Premier League Player of the Season

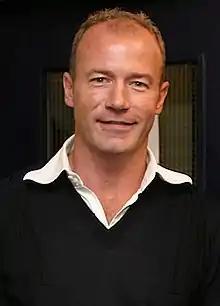
Alan Shearer wearing a black jumper with a white collar visible.

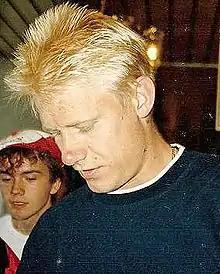
Peter Schmeichel, with blonde hair and wearing a dark blue sweater, looks down towards his left with an unidentified man in the left background.

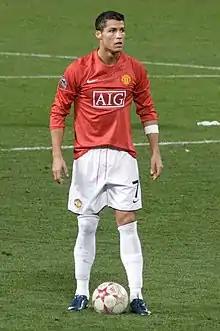
Cristiano Ronaldo – wearing a long-sleeved red jersey, white shorts with a number 7 on the left-leg side and a white armband on the left arm – prepares to take a free kick.

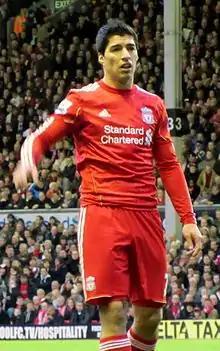
Luis Suárez – wearing a red Liverpool FC jersey with the Standard Chartered sponsor logo at the front centre and shorts with a number 7 partially obscured on the left-leg side and the club crest on the right – lifts his hand with his mouth partly opened.

The following table lists the number of awards won by players who have won at least two Player of the Season awards.